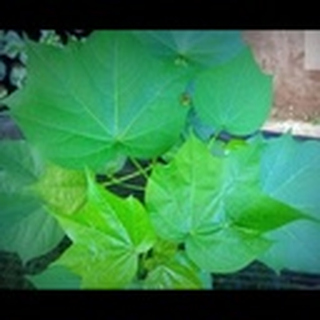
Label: healthy_cotton